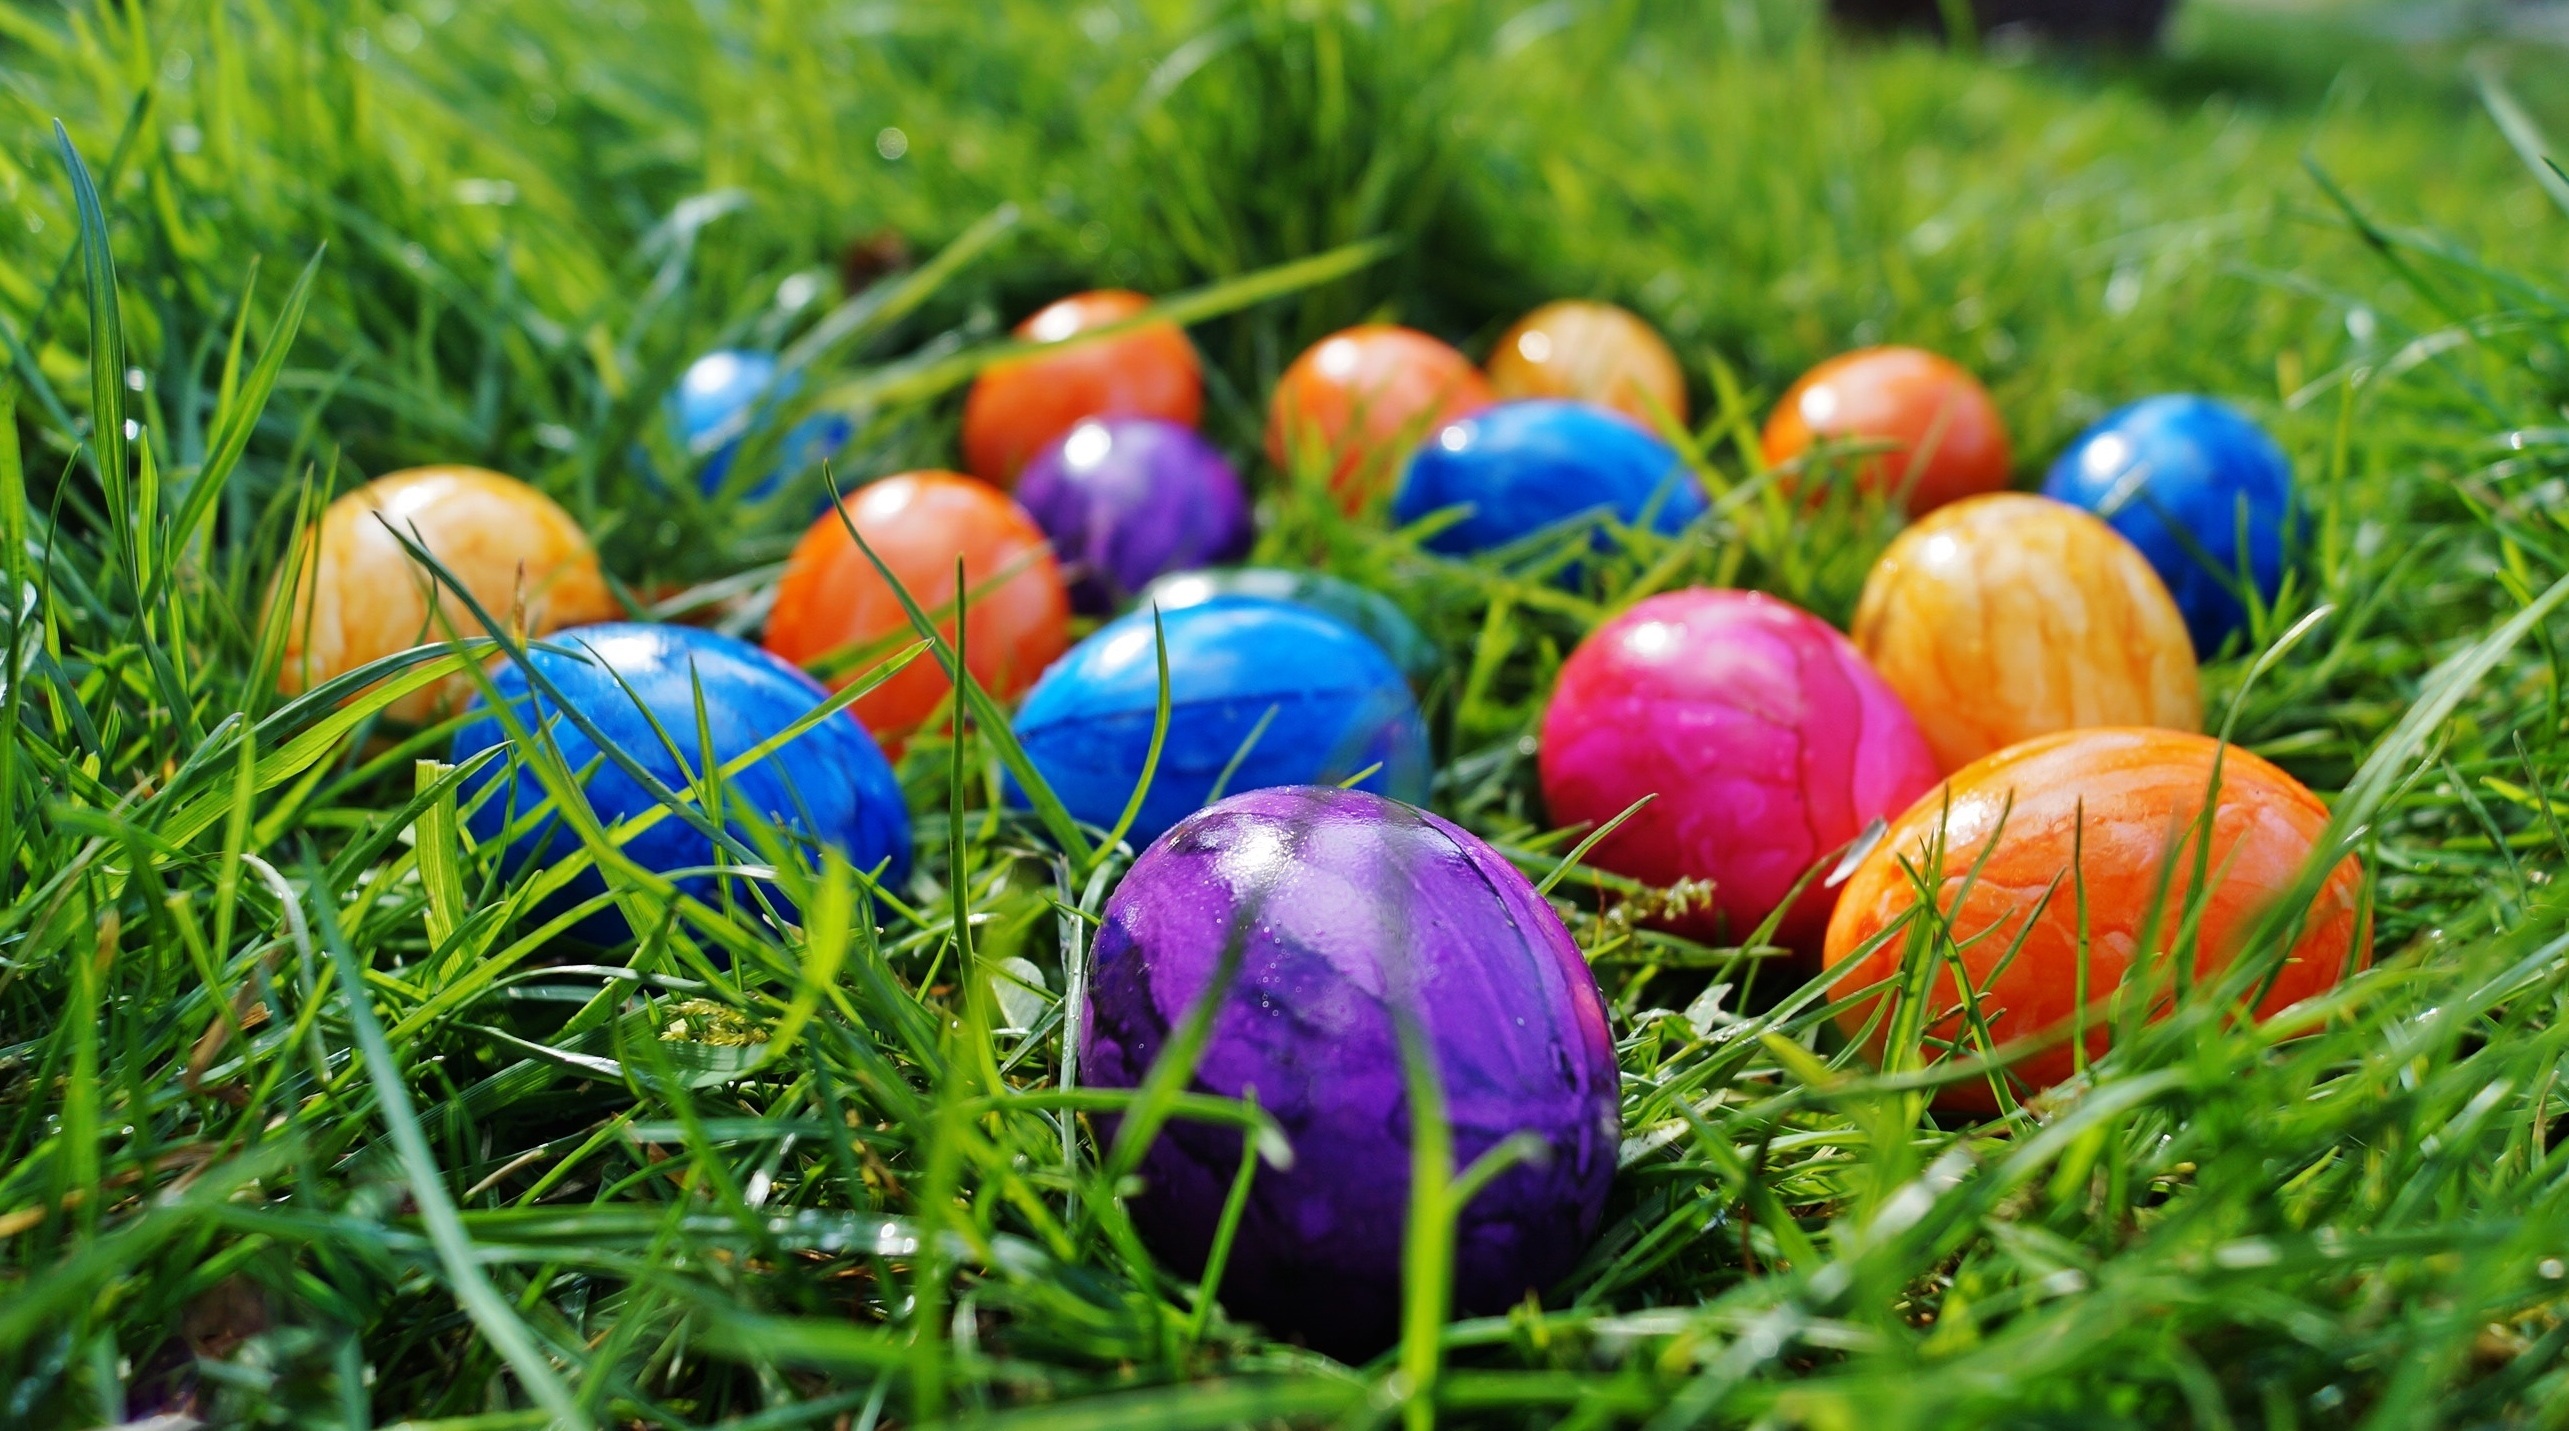
grass, plant, lawn, meadow, flower, food, spring, produce, garden, colors, eggs, easter, easter eggs, easter egg, in the grass, color eggs